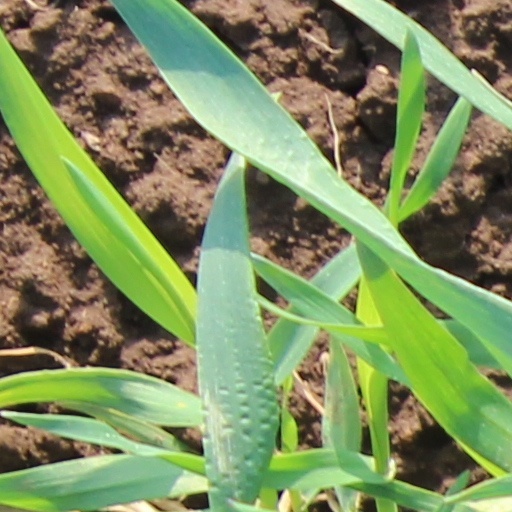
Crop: wheat